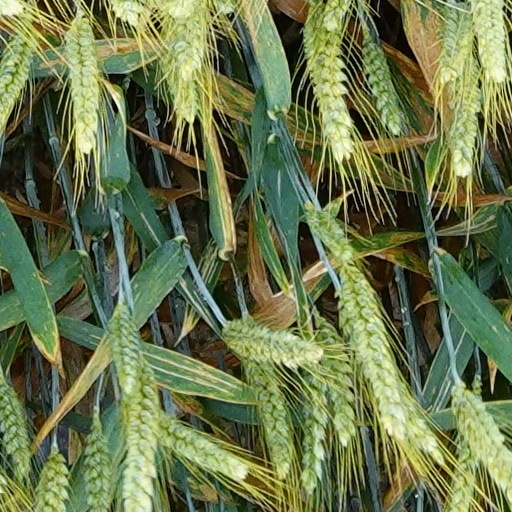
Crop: wheat